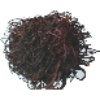
Label: rambutan